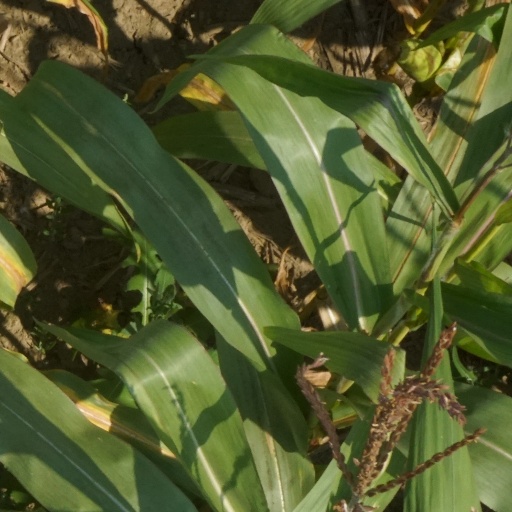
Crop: maize; corn